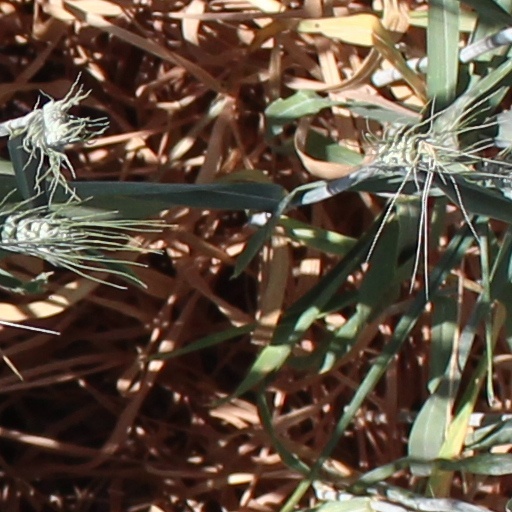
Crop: wheat